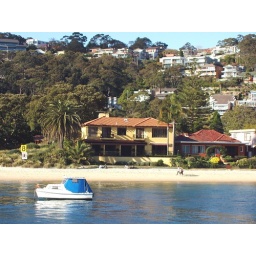
my new house on the beach in Sydney